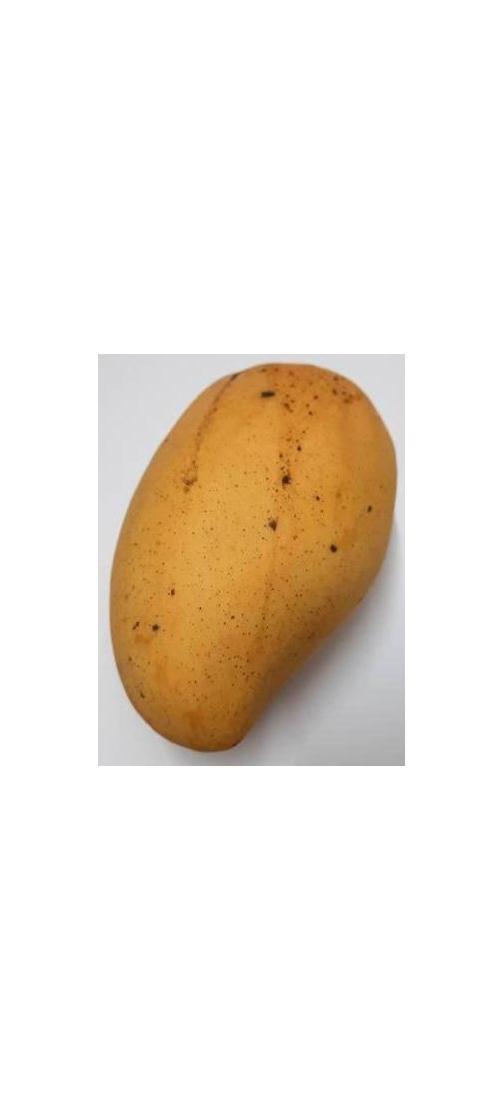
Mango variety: Katimon